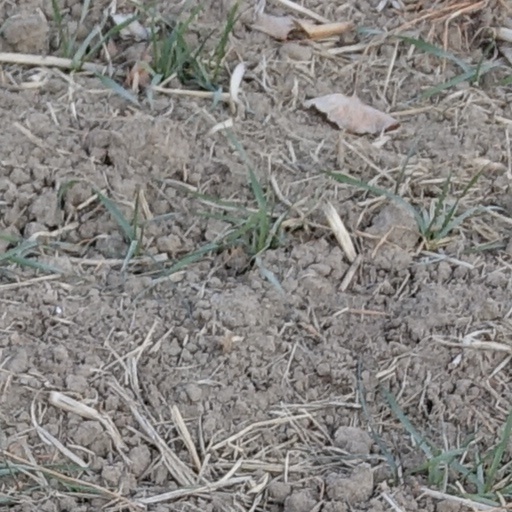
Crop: wheat